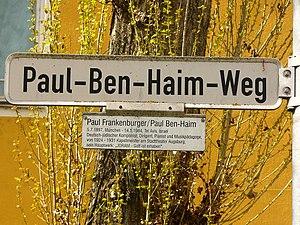
Paul Ben-Haim est un compositeur allemand puis israélien.